Cinnamon Air

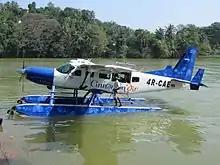
Cinnamon Air Cessna 208 Caravan I on Polgolla Reservoir

Cinnamon Air has a codeshare agreement with SriLankan Airlines.